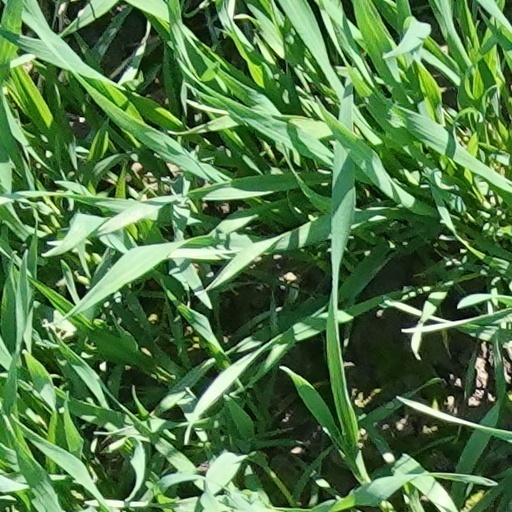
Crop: wheat